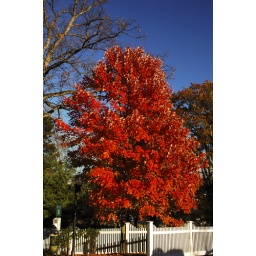
Fiery red tree near the entrance of our apartment complex.